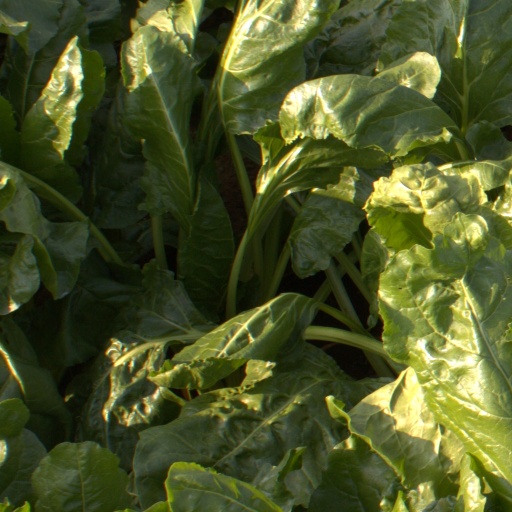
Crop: sugar beet